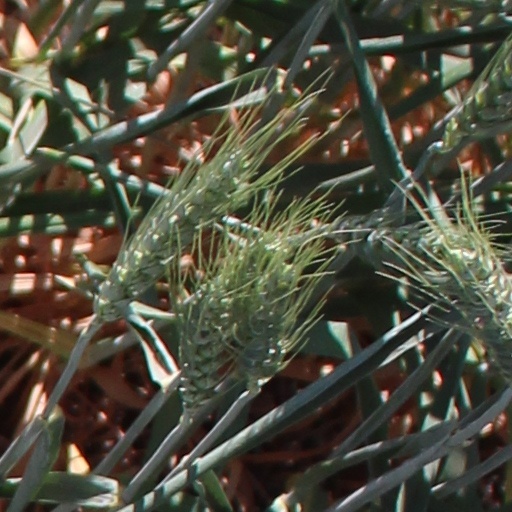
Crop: wheat